Aerocar

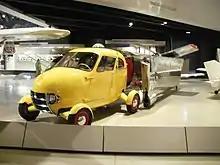
Aerocar at the EAA AirVenture Museum

"N4994P" (1949, originally "N31214") is yellow with silver wings. It was the very first Aerocar and is on display at the EAA AirVenture Museum in Oshkosh, Wisconsin. It is maintained in flying condition but is not flown.